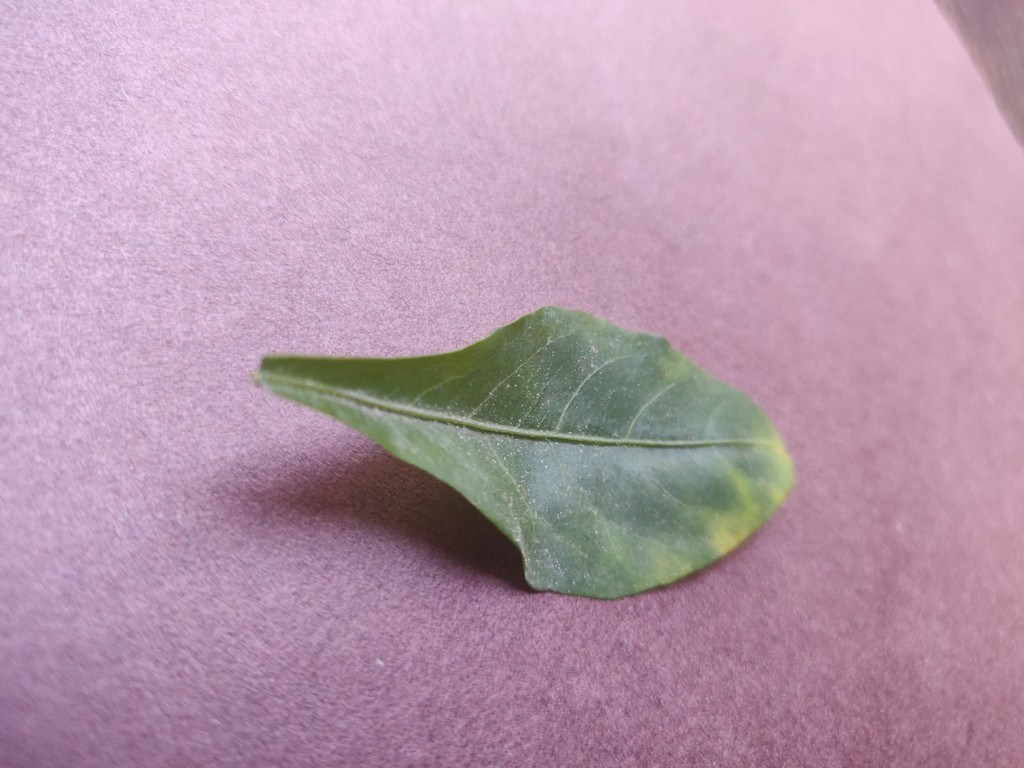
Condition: Unhealthy
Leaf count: single
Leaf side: front